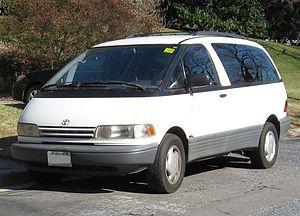
L'Estima est un gros monospace à 7 ou 8 places selon les versions, fabriqué par le constructeur japonais Toyota. Seule la première génération d'Estima, et seulement jusqu'en 1997, a été diffusée aux États-Unis.